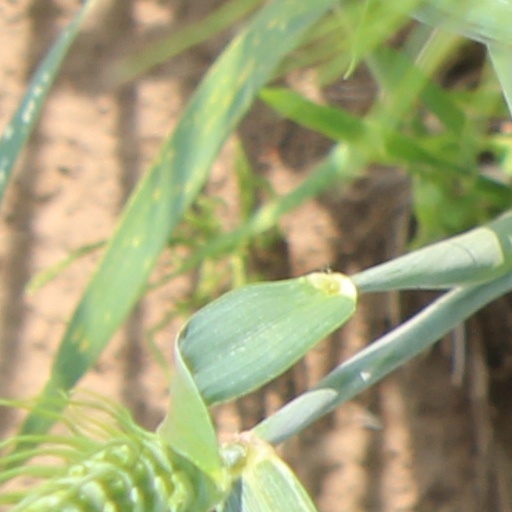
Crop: wheat